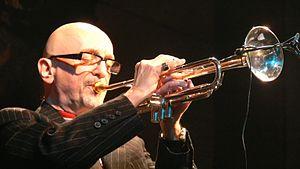
Tomasz Ludwik Stańko, né le 11 juillet 1942 à Rzeszów et mort le 29 juillet 2018 à Varsovie, est un trompettiste et compositeur polonais de jazz.